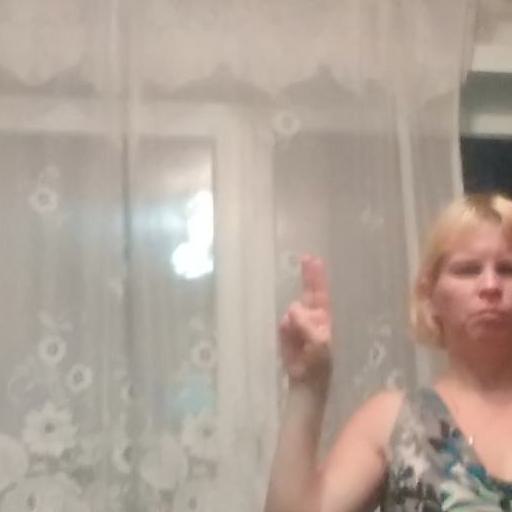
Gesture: two_up